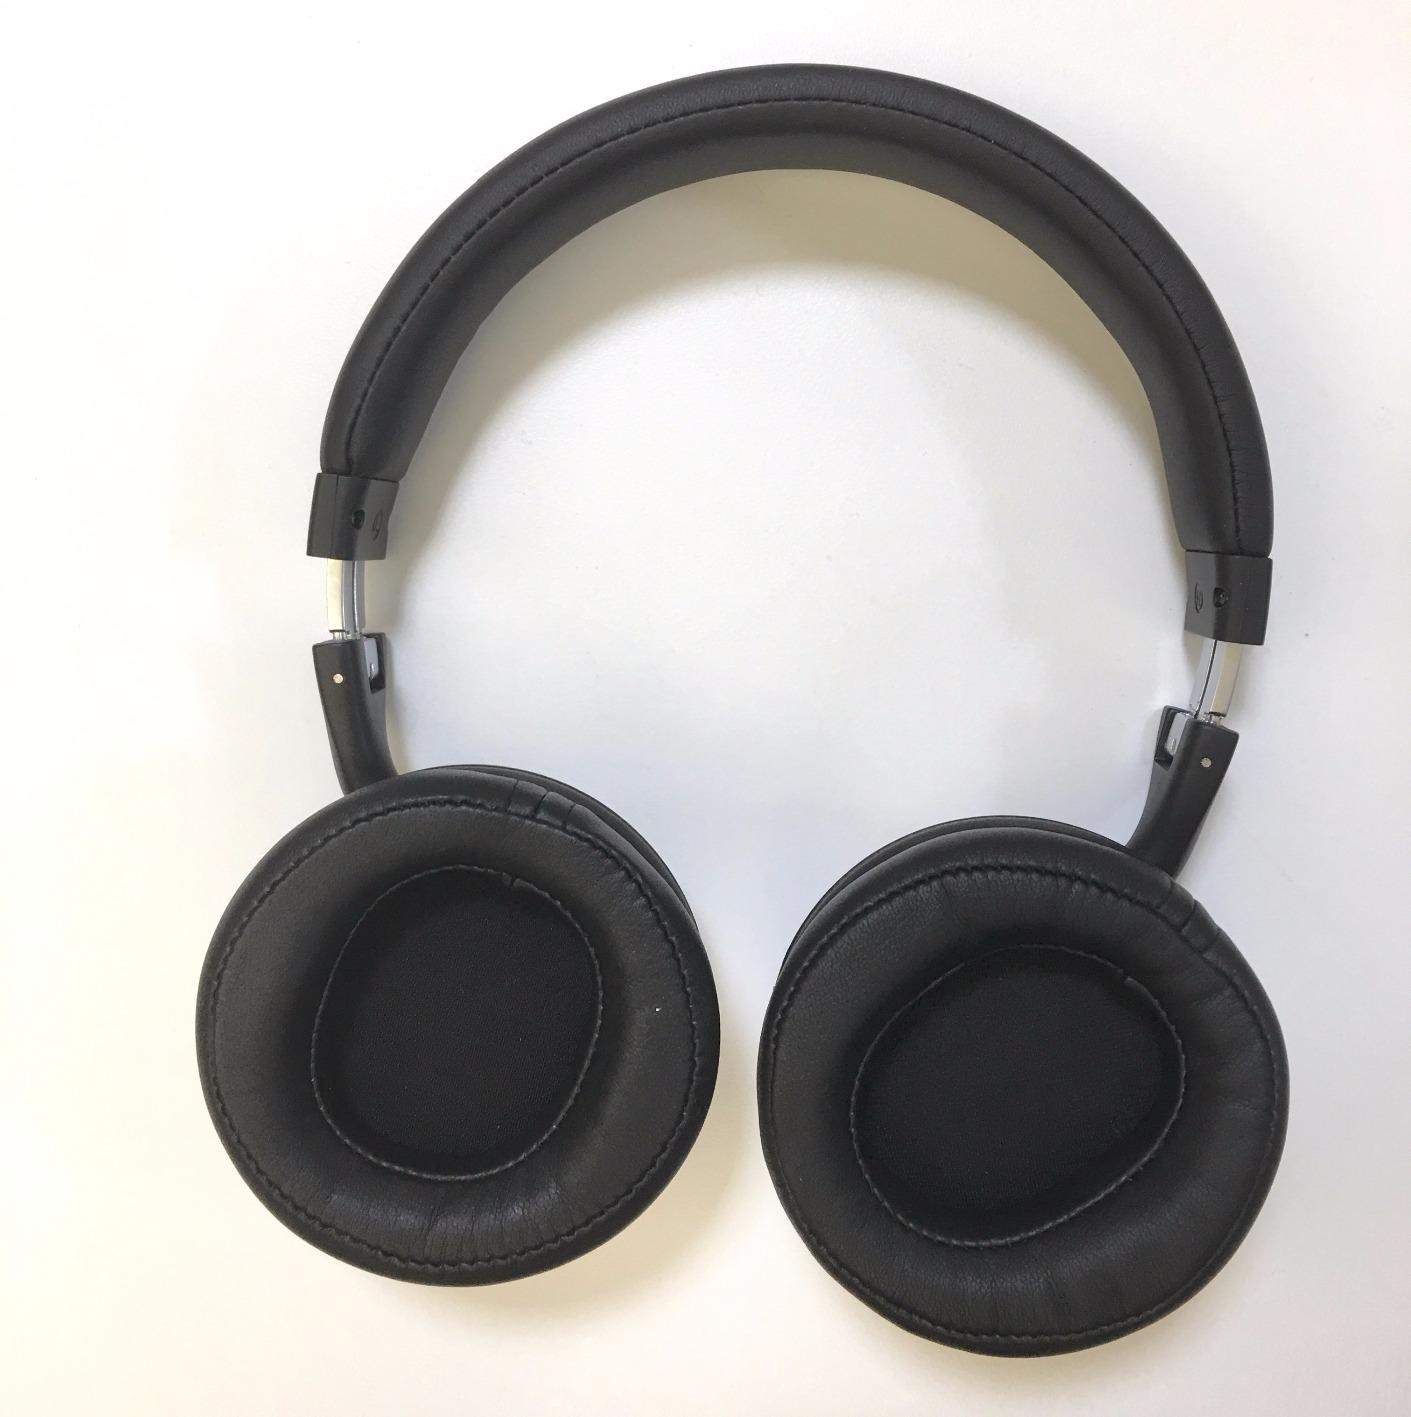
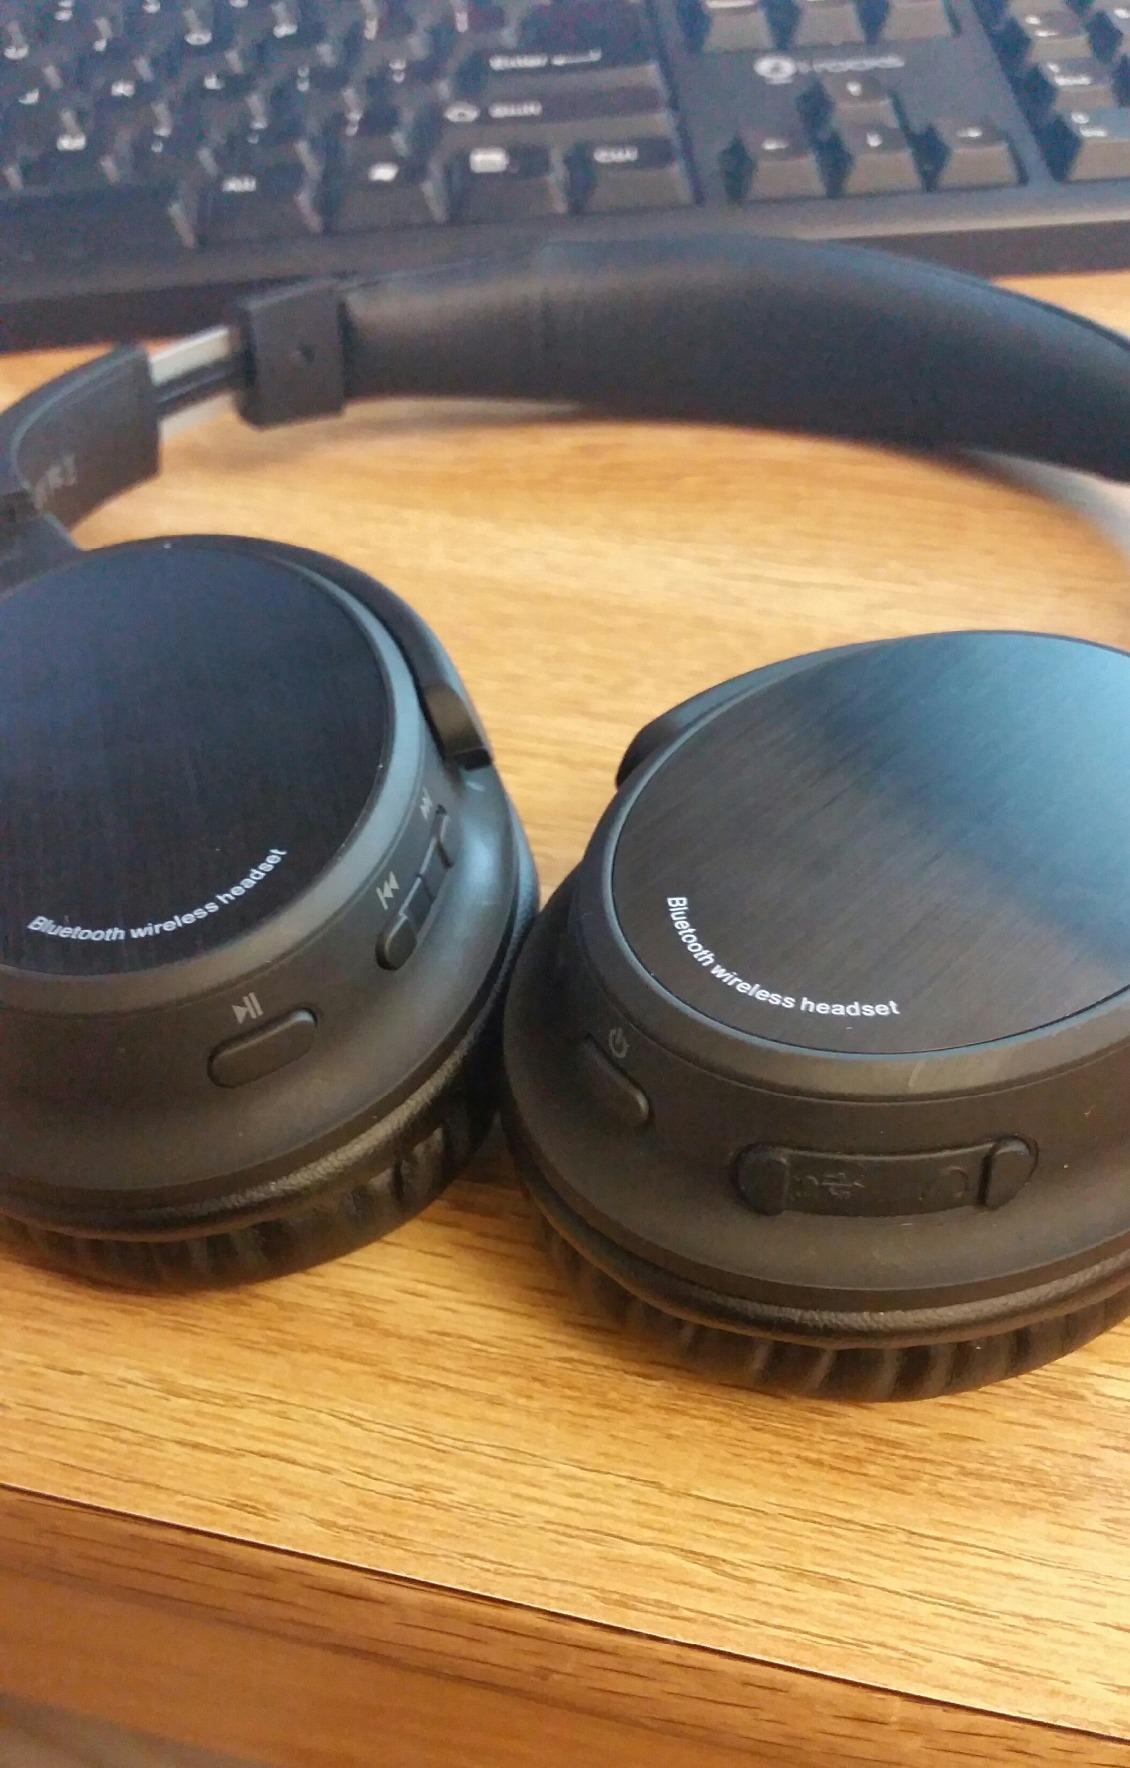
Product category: headphones
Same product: no